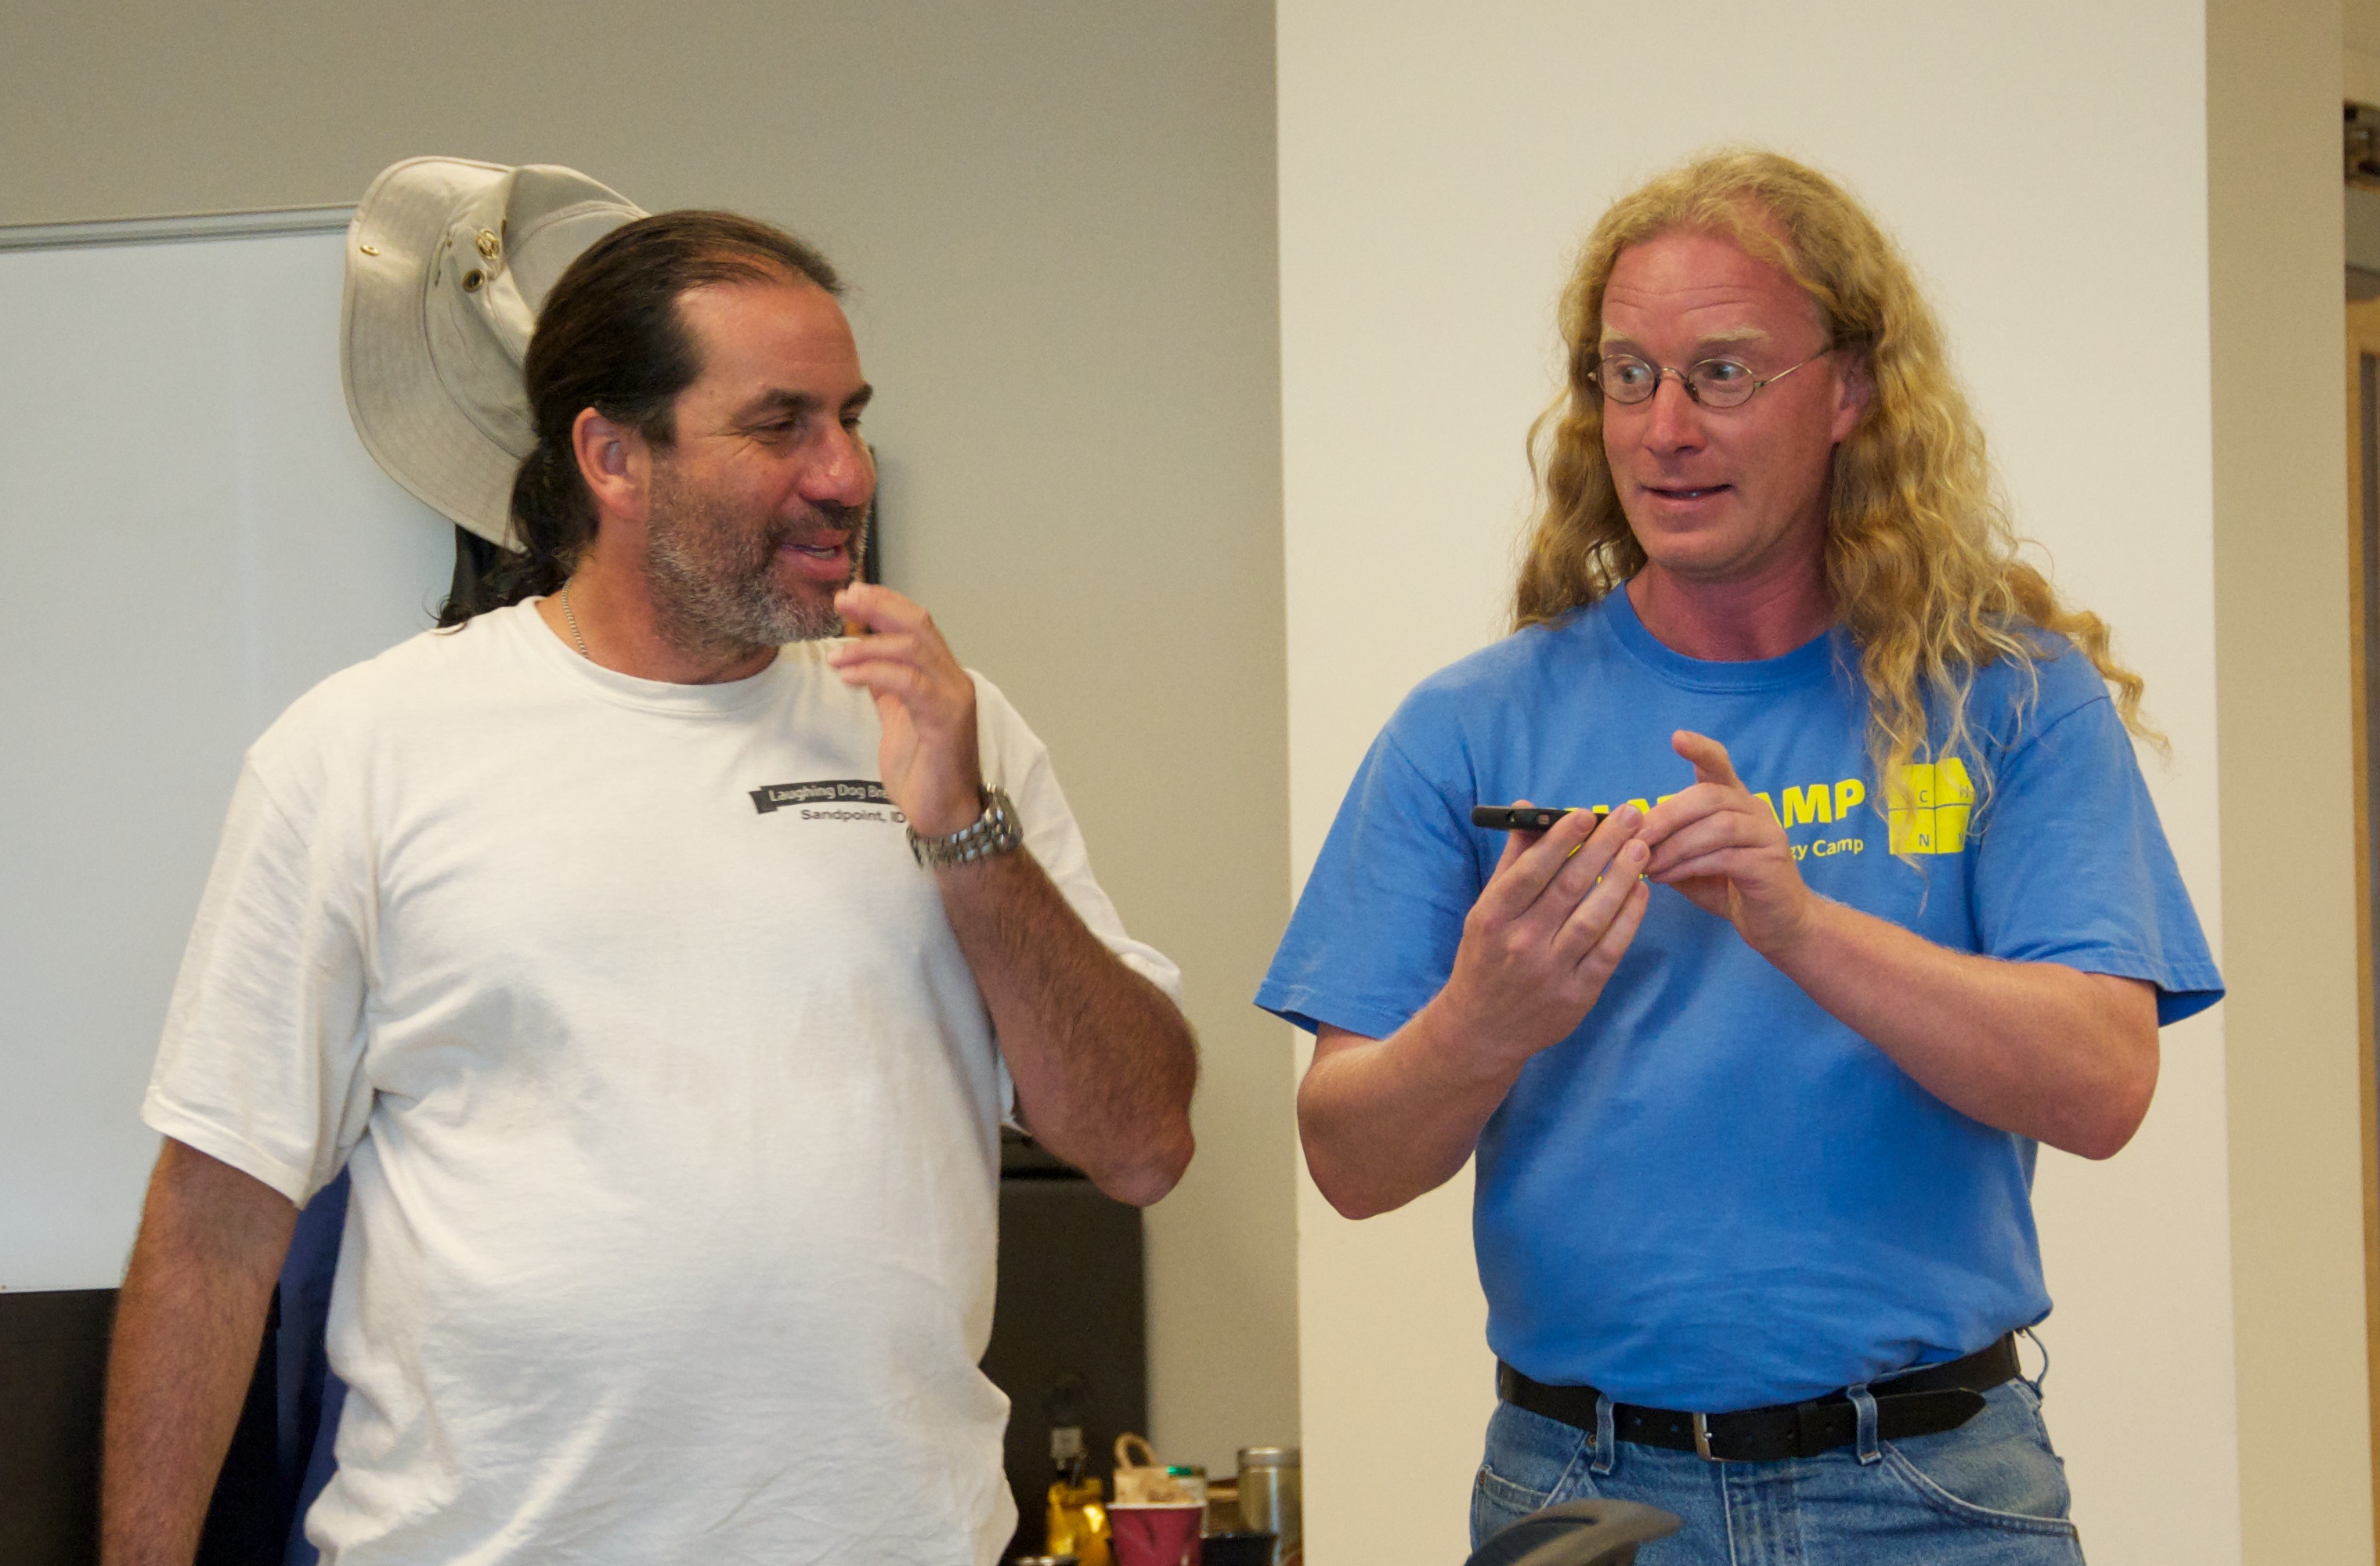
person, professional, odyssey, ghbrett, cogodog, patrickmj, geoduckie, sense